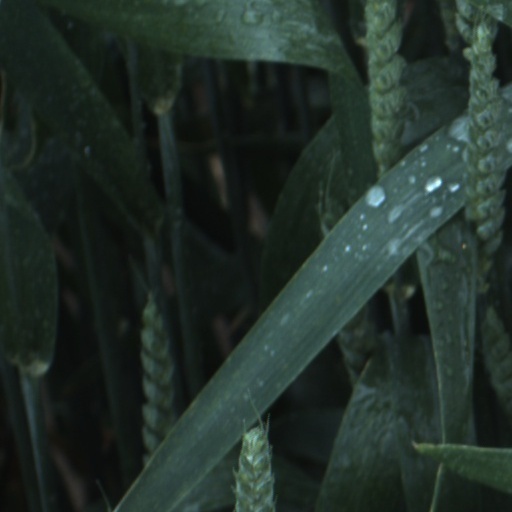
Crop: wheat